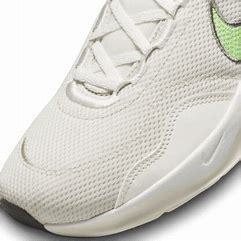
Brand: Nike
Model: Legend Essential 3 Next Nature